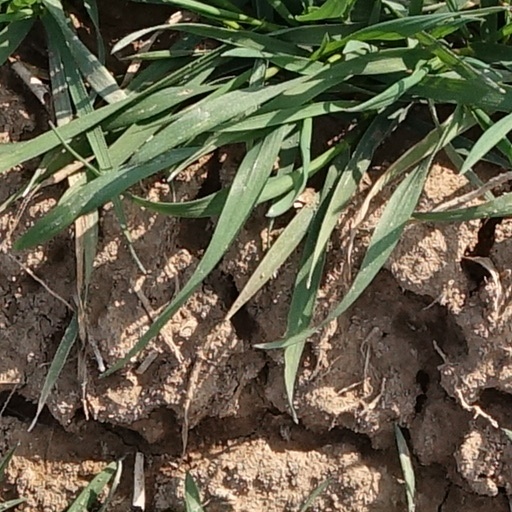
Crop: wheat